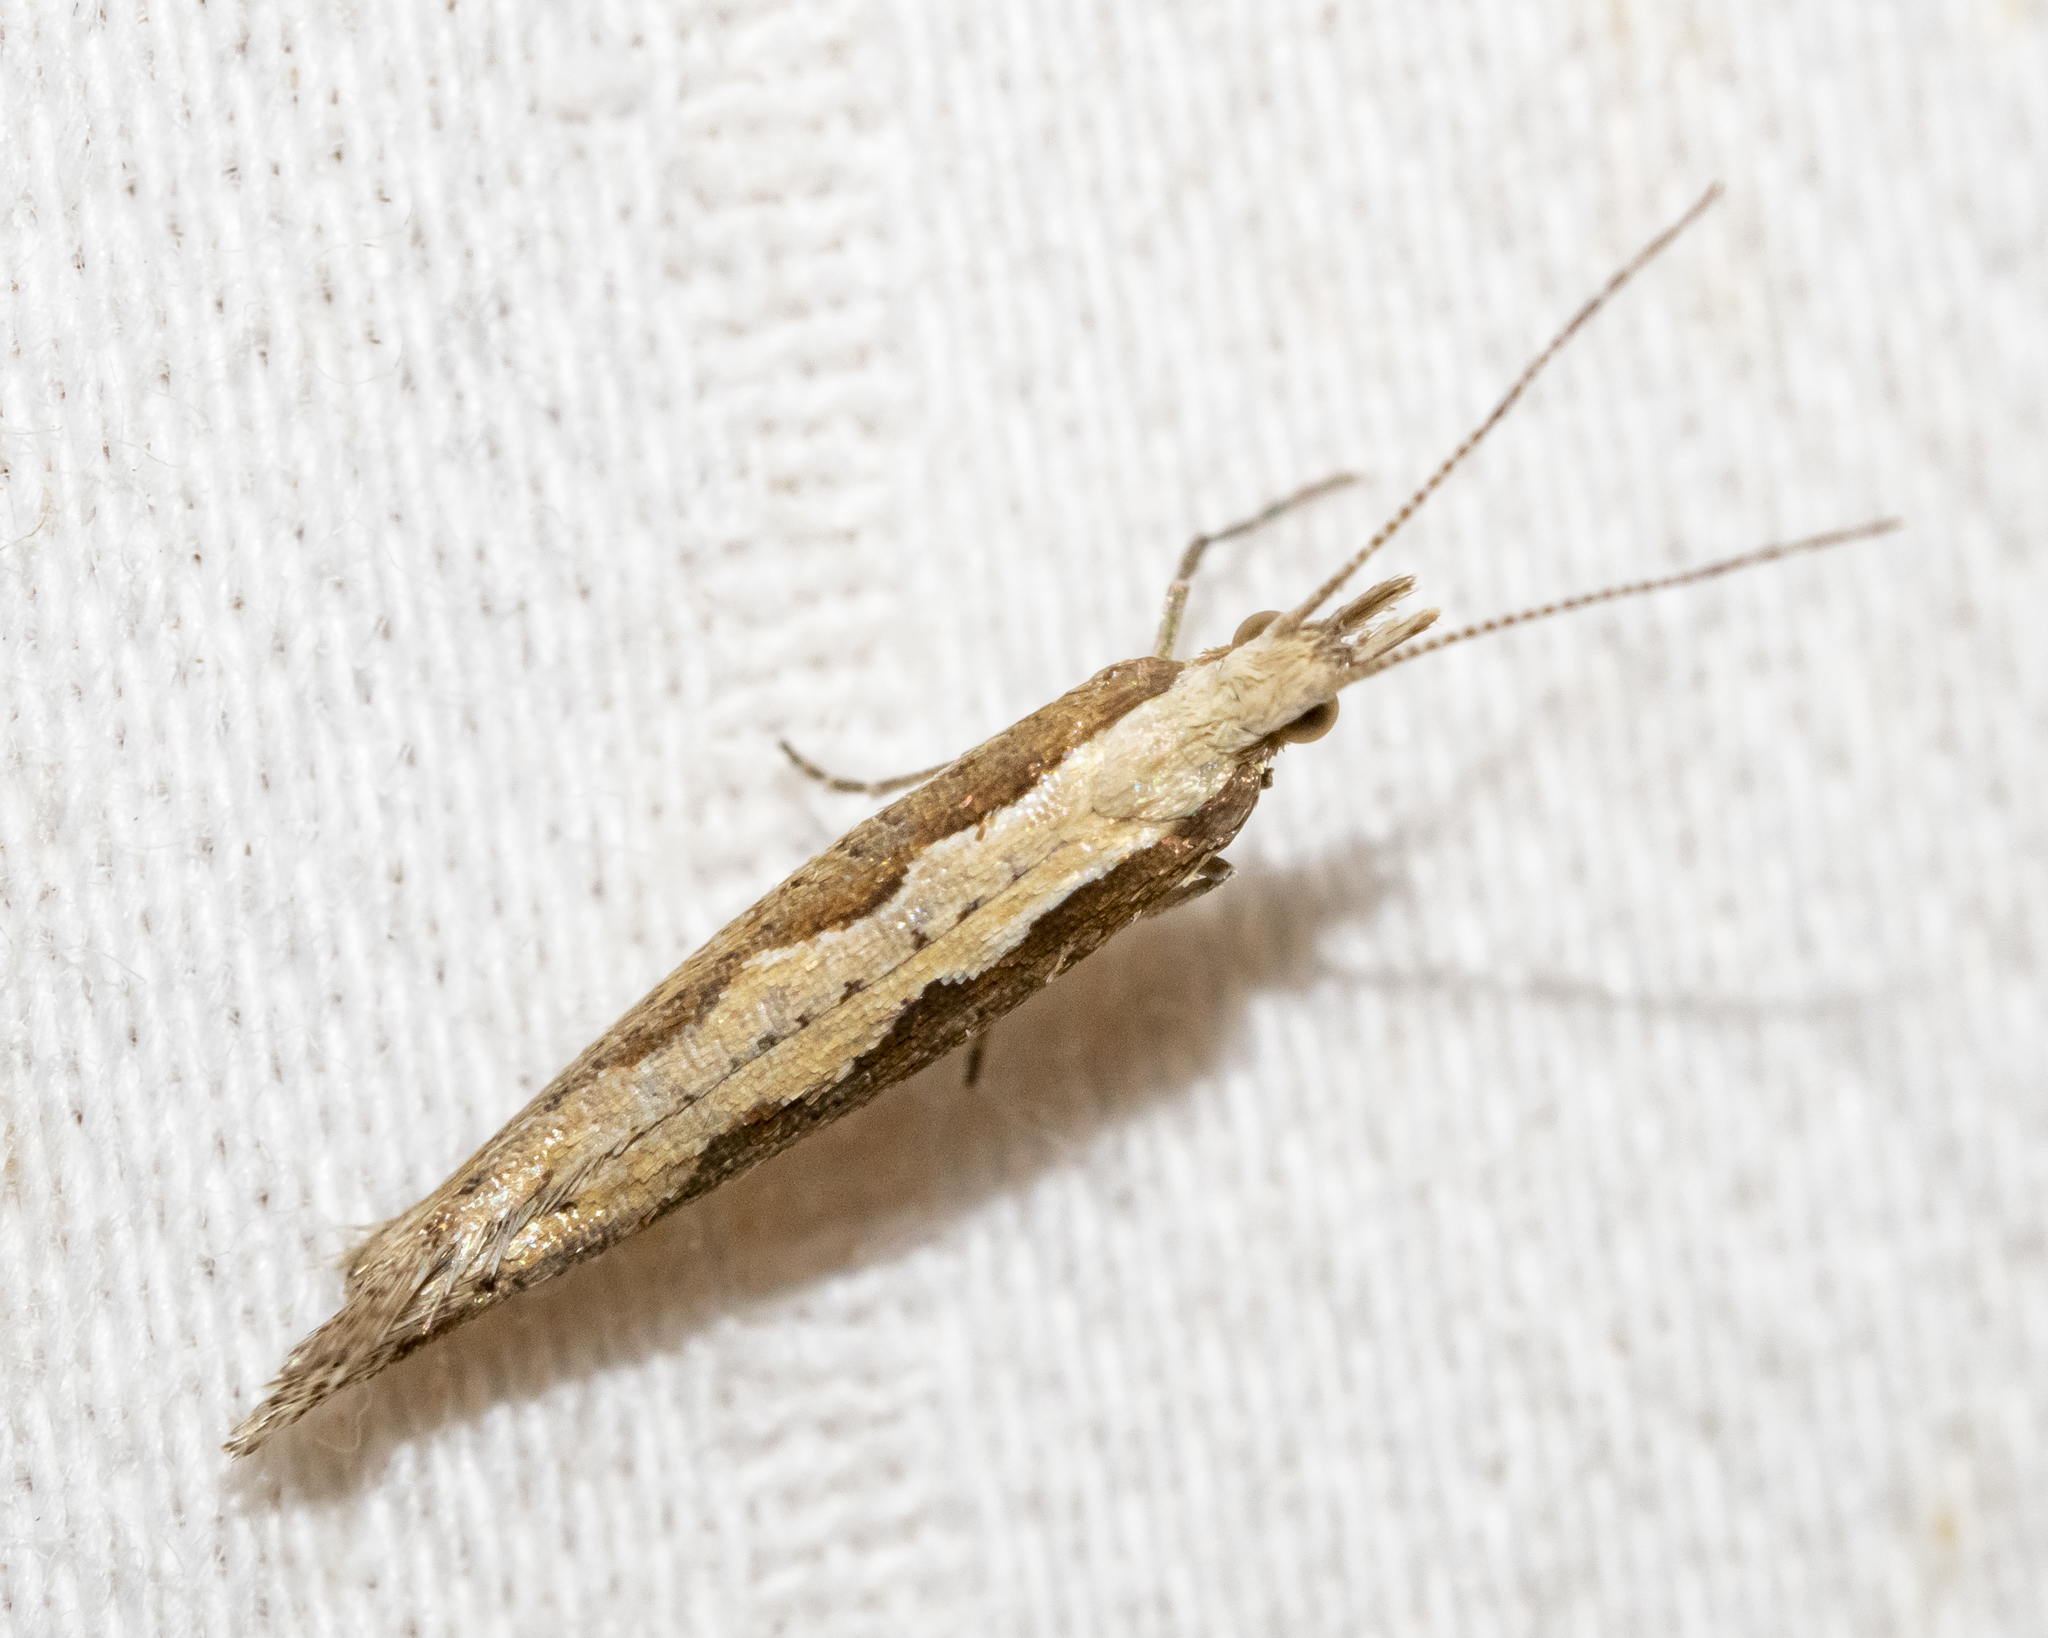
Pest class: diamondback_moth